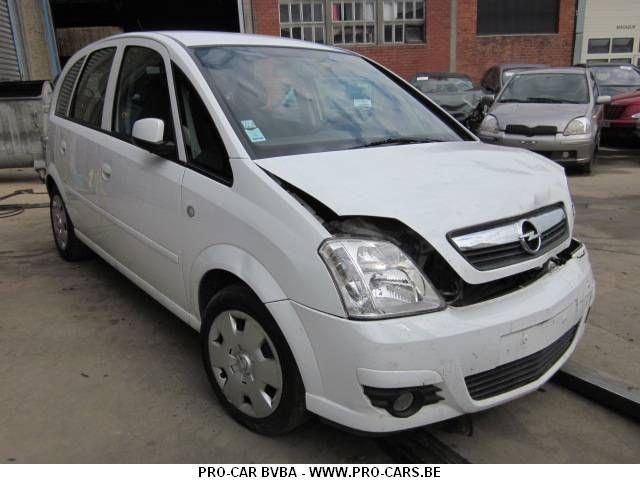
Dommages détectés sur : pare-choc avant, capot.
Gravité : mineur